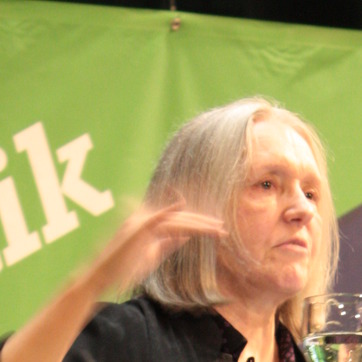
Material: hair